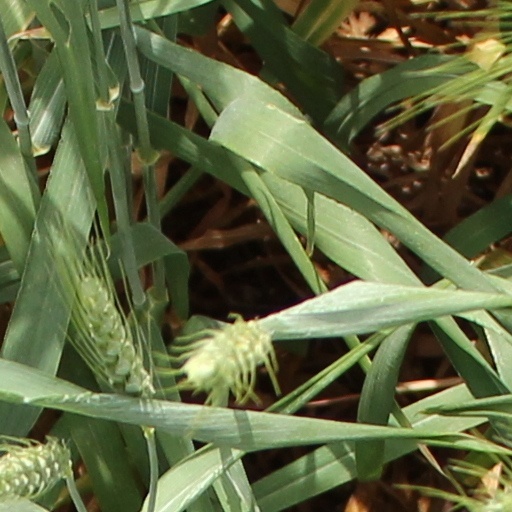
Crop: wheat